Georges Gratiant

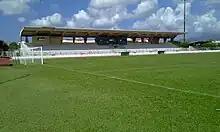
Georges Gratiant stadium

In his honour, the Place d'Armes stadium in Le Lamentin, the second largest stadium in Martinique, was named the Georges Gratiant stadium in 1993, the year after his death.